Ulrich von Hutten

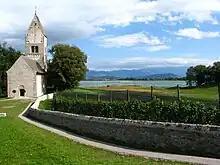
Lake Zürich, Ufenau island: "St Peter & Paul" church, where Ulrich von Hutten is buried

But the murder in 1515 of his relative Hans von Hutten by Ulrich, duke of Württemberg changed the whole course of Hutten's life; satire became his weapon. With one hand he took his part in the famous "Epistolæ Obscurorum Virorum" (The Letters of Obscure Men), and with the other launched scathing letters, eloquent Ciceronian orations, or biting satires against the duke. These works made him known throughout Germany.